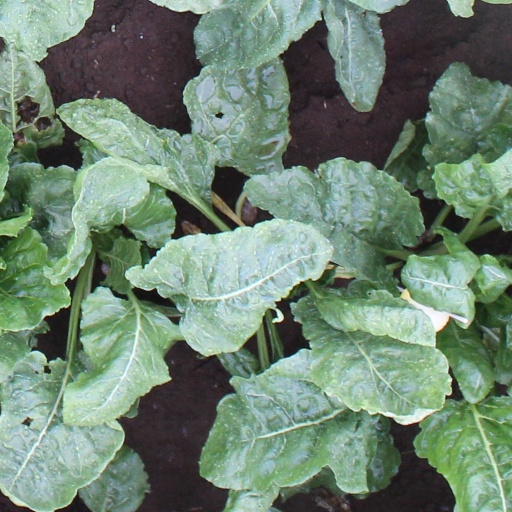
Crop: sugar beet